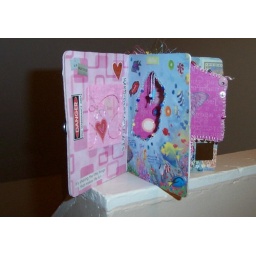
in volume 2, sewn edges with perle cotton and glass beads, cutaway fish pond